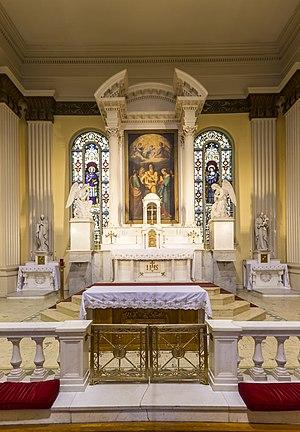
La chapelle de l'académie de la Visitation de Frederick, dans le Maryland, dans le quartier historique de Frederick This is an image of a place or building that is listed on the National Register of Historic Places in the United States of America. Its reference number is 73000916